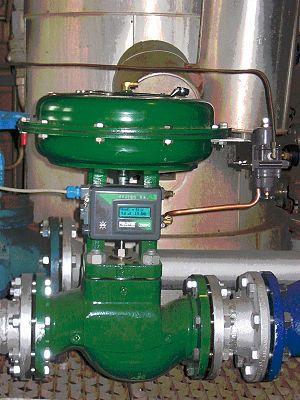
La vanne automatique ou vanne de régulation, est un organe qui relève de la régulation industrielle des procédés physico-chimiques. Elle est commandée par un actionneur dont les variations continues de la position modifient la taille de l'orifice de passage du fluide. De cette façon, la chute de pression aux bornes de la vanne est modulée lors du passage d'un fluide, avec pour conséquence la maîtrise du débit traversant.
Le positionneur est un appareil qui permet de placer et maintenir une pièce dans une certaine position.